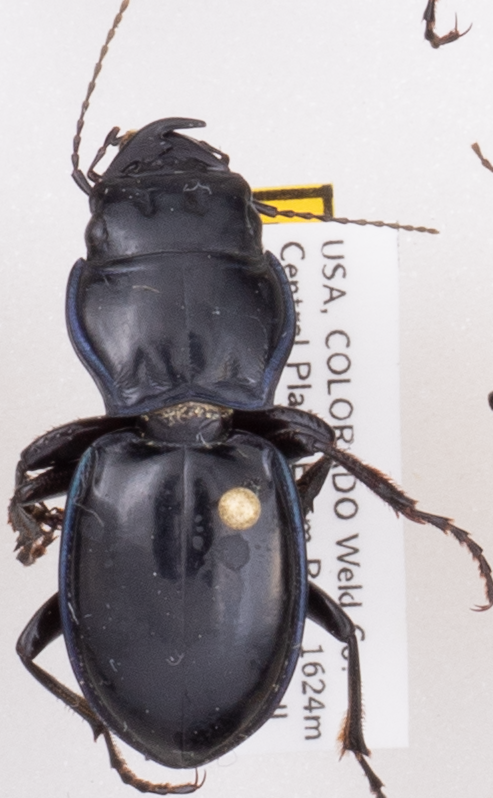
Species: Pasimachus elongatus
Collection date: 2021-07-21
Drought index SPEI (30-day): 1.93
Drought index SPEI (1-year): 0.288
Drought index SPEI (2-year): -0.46